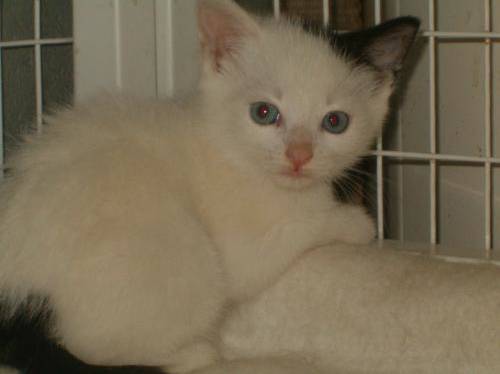
Label: cat